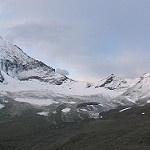
Label: glacier